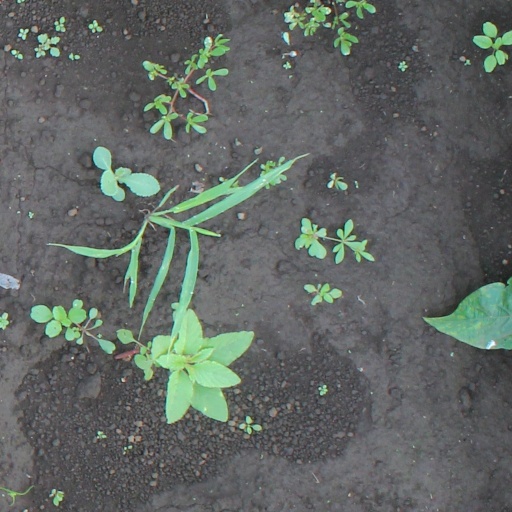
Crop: soybean